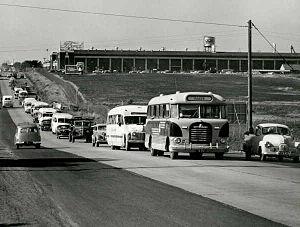
Henry Ford, né le 30 juillet 1863 à Dearborn et mort le 7 avril 1947 dans la même ville, est un industriel américain de la première moitié du XXᵉ siècle et le fondateur du constructeur automobile Ford. Son nom est notamment attaché au fordisme, une méthode industrielle alliant un mode de production en série fondé sur le principe de ligne d’assemblage et un modèle économique ayant recours à des salaires élevés. La mise en place de cette méthode au début des années 1910 révolutionne l’industrie américaine en favorisant une consommation de masse et lui permet de produire à plus de 16 millions d’exemplaires la Ford T ; il devient alors l’une des personnes les plus riches et les plus connues au monde.